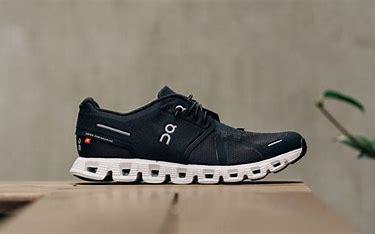
Brand: ON
Model: Cloud 5